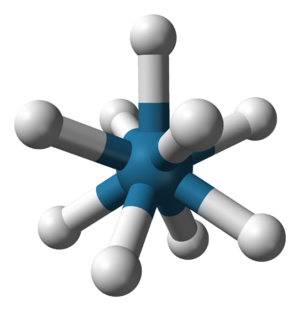
La notion de polyèdre de coordination est utilisée en cristallographie et en chimie pour décrire l'environnement d'une espèce chimique par ses ligands dans un cristal ou un complexe. Il s'agit du polyèdre formé par les ligands autour de l'espèce chimique centrale. La coordinence, c'est-à-dire le nombre de ligands, n'est pas suffisante pour décrire l'environnement d'une espèce chimique, car pour une coordinence donnée, il peut exister plusieurs polyèdres de coordination. Par exemple, à l'état solide, le cuivre a une coordinence 4 d'oxygène dans le silicate de baryum et de cuivre BaCuSi₂O₆ et également une coordinence 4 de soufre dans la stannite Cu₂FeSnS₄, mais son polyèdre de coordination est un carré CuO₄ dans BaCuSi₂O₆ et un tétraèdre CuS₄ dans la stannite.